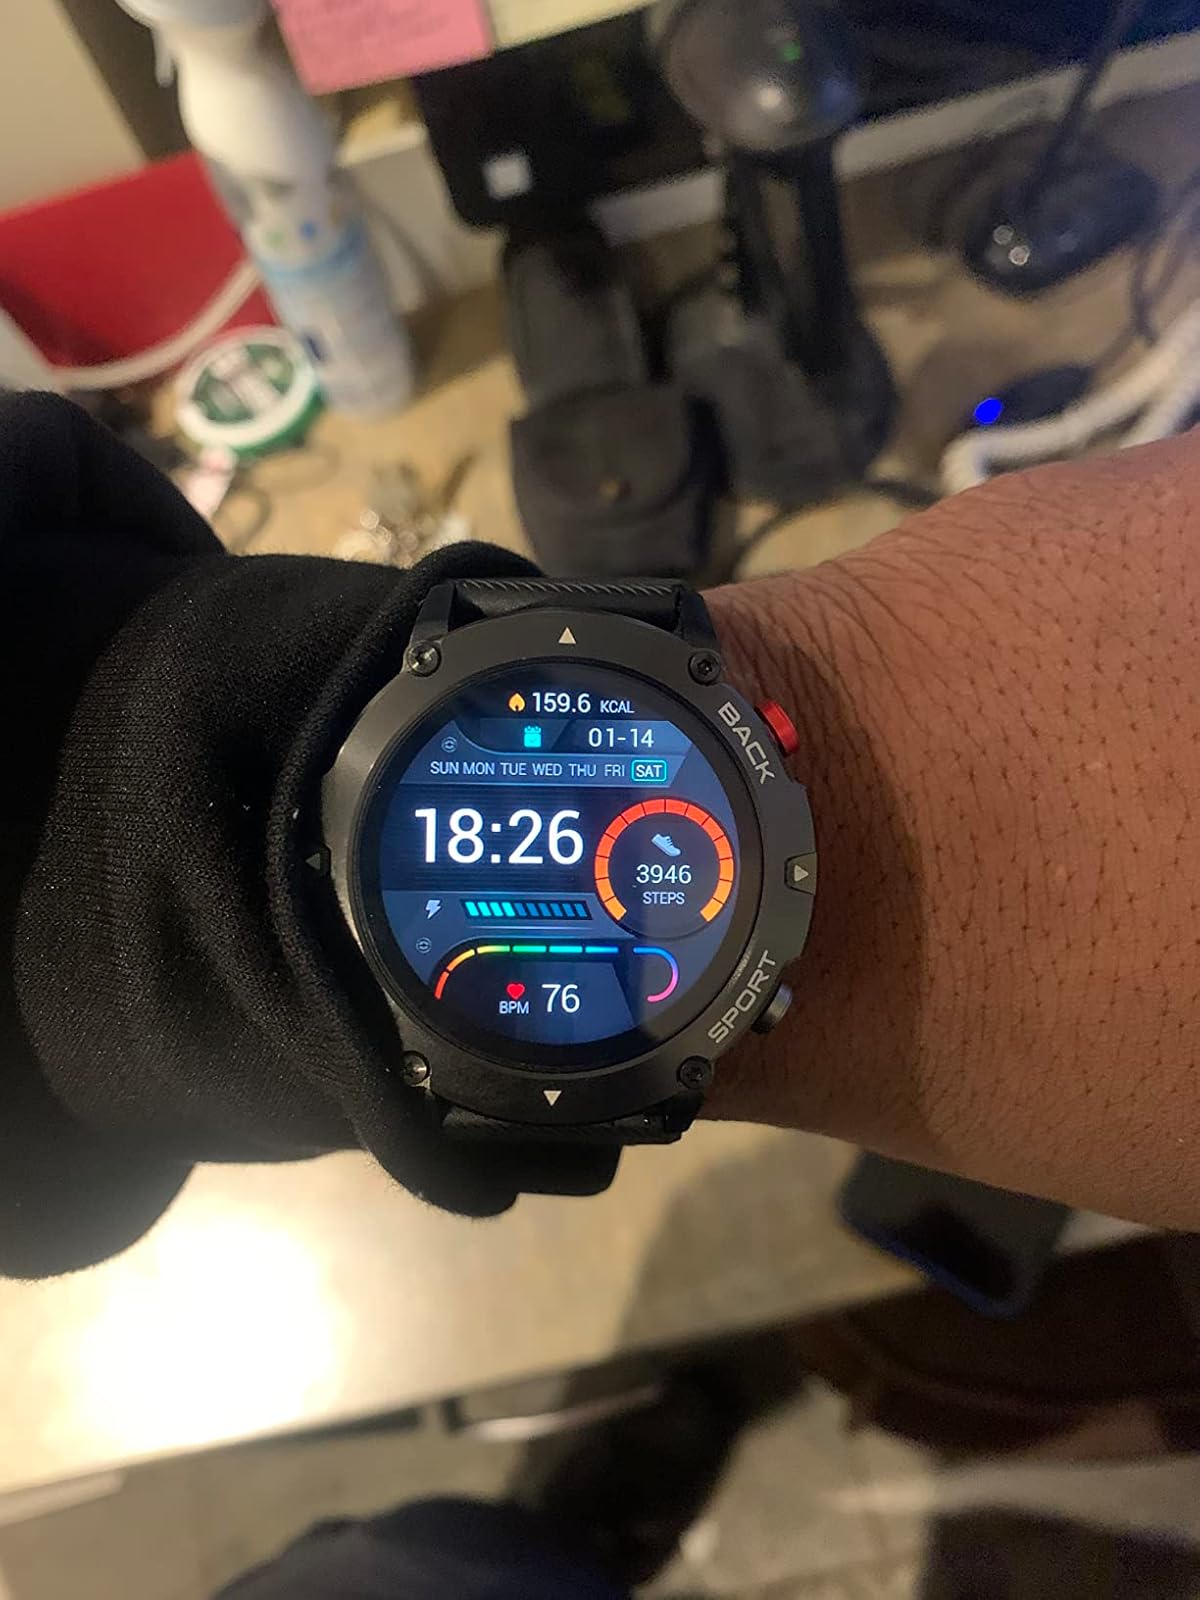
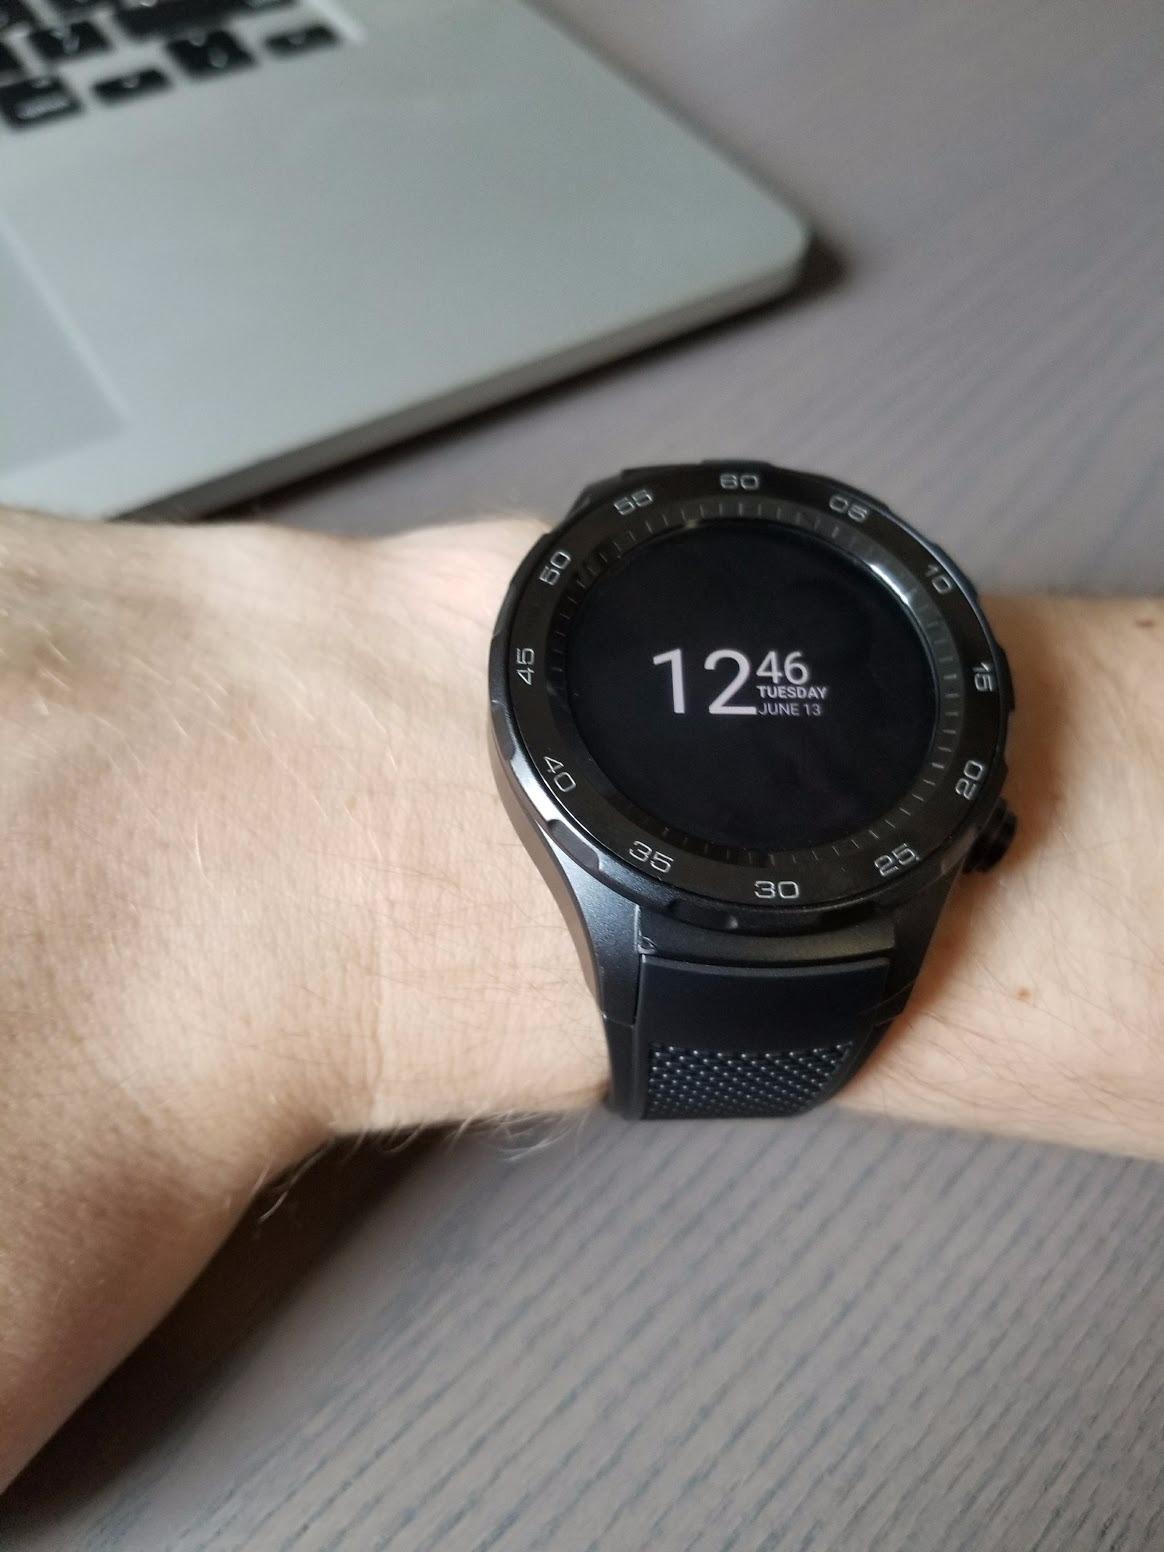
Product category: smartwatch
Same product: no